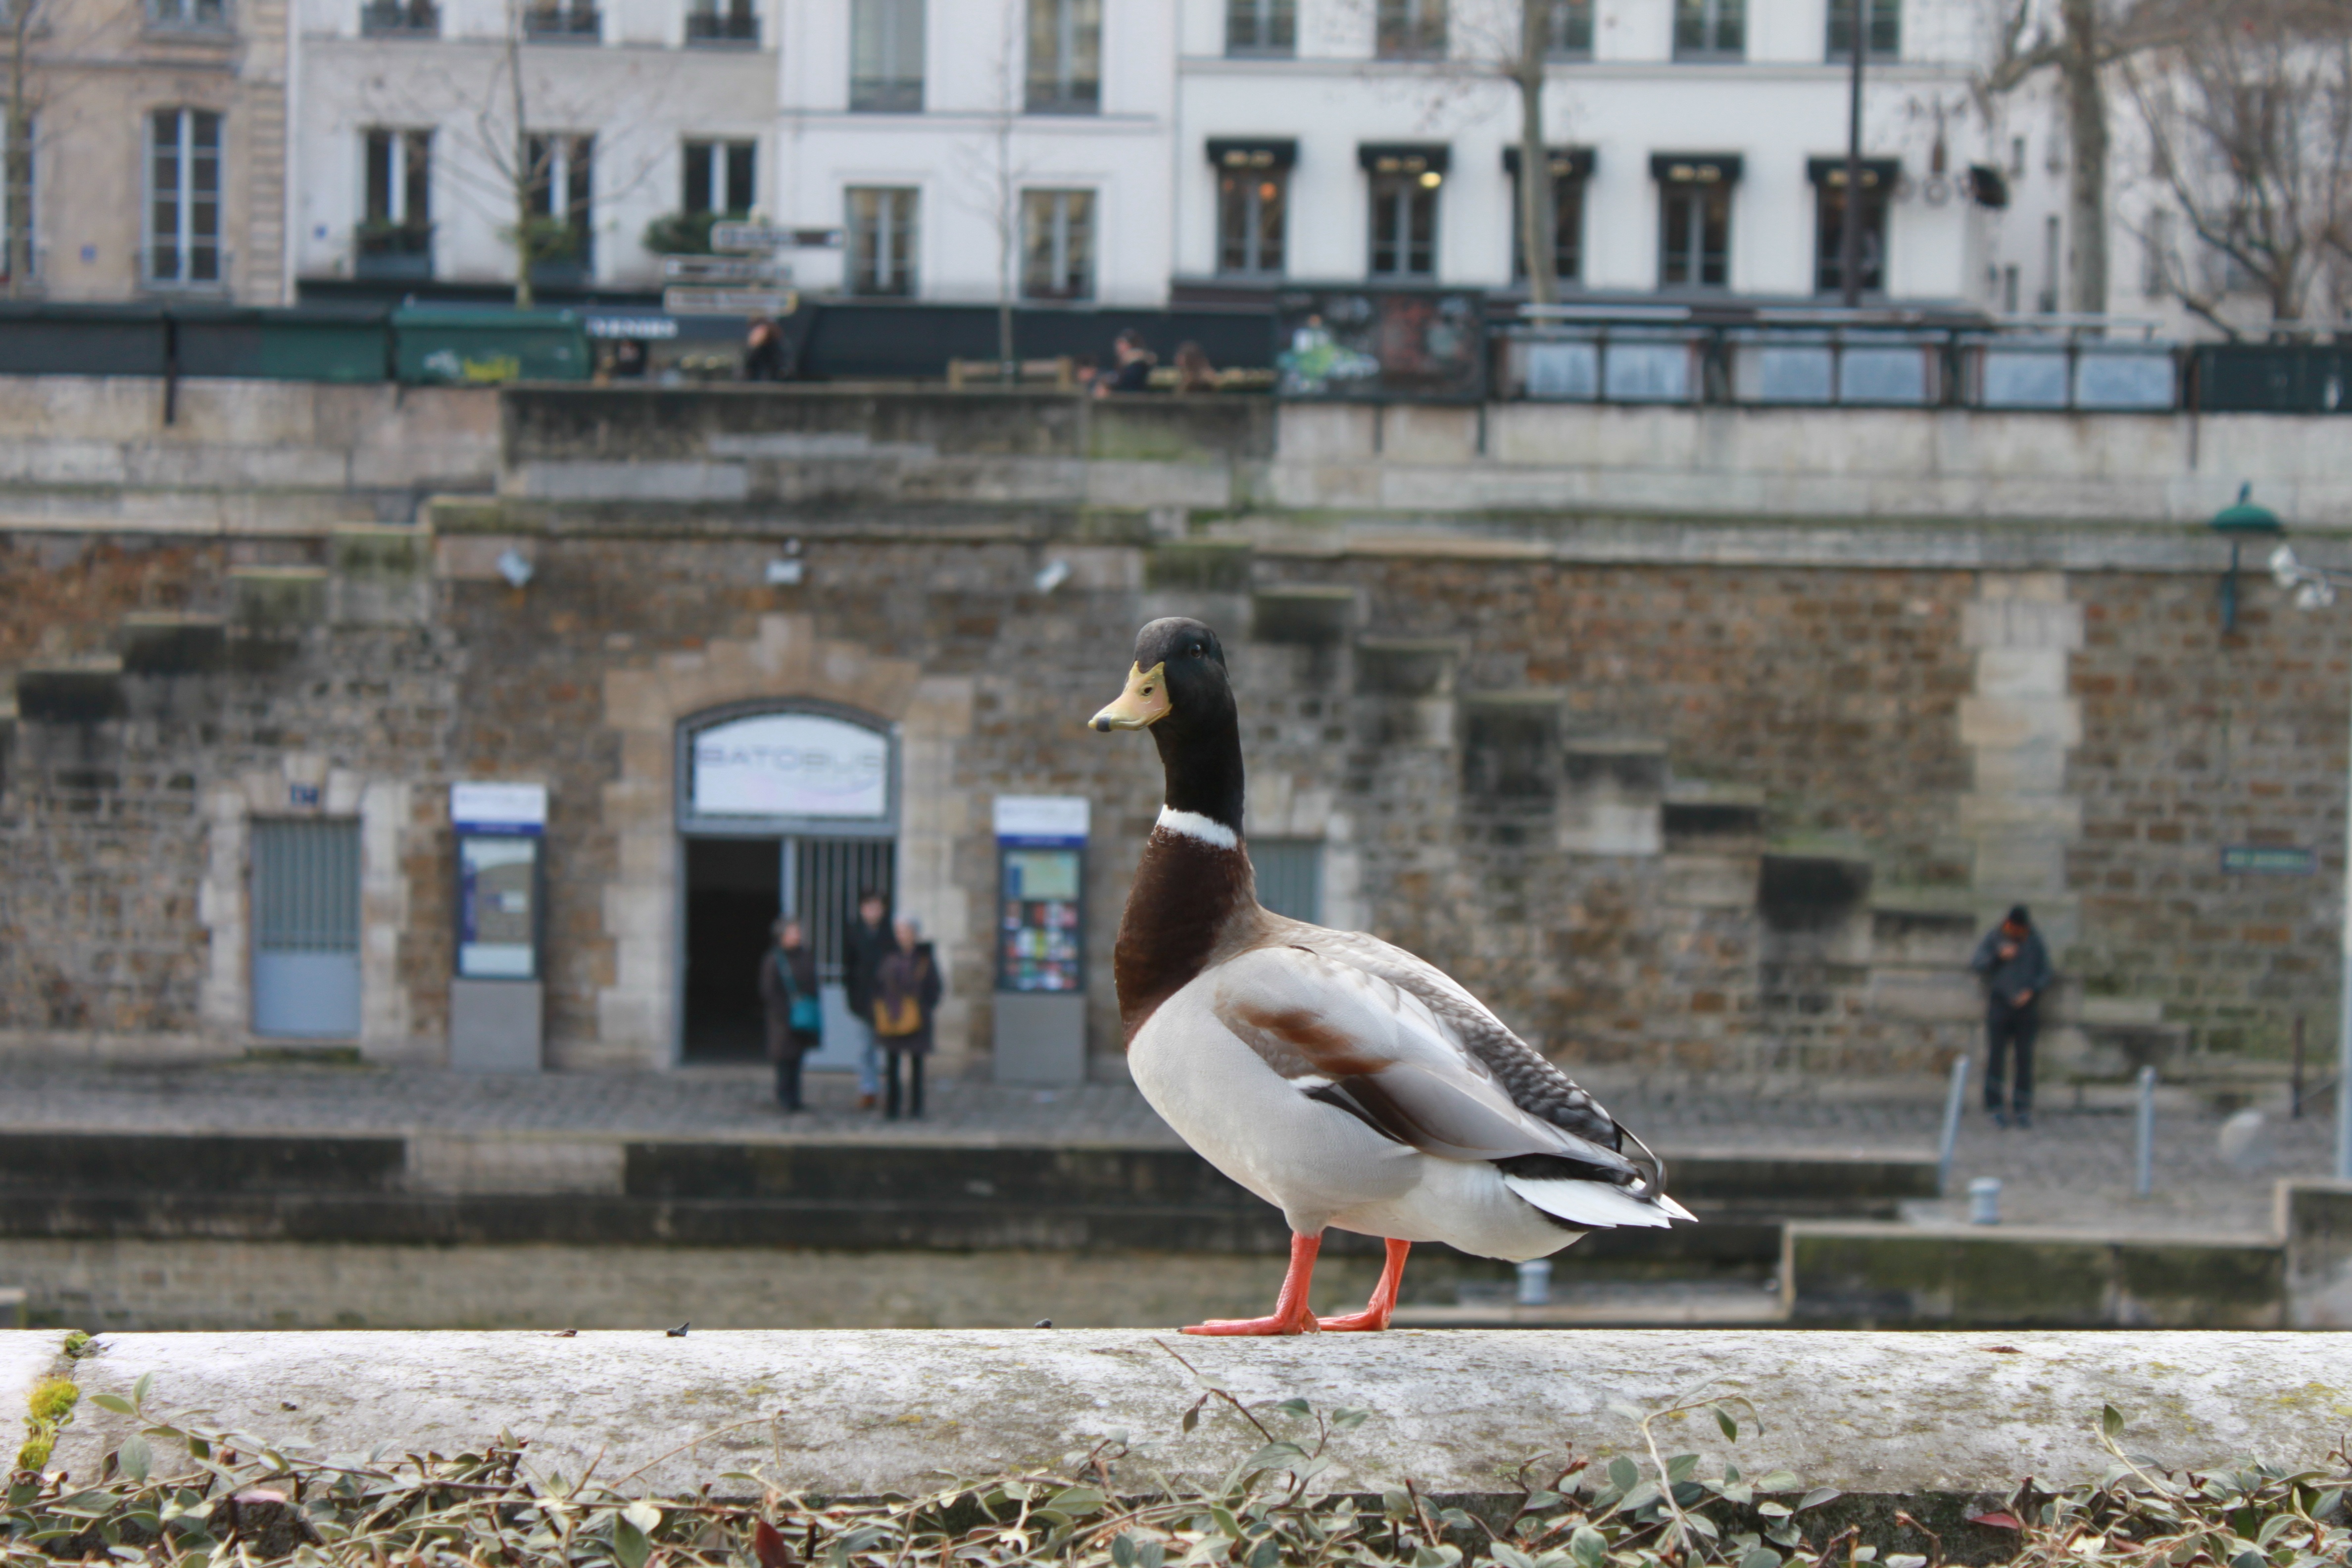
bird, pet, duck, waterfowl, water bird, ducks geese and swans